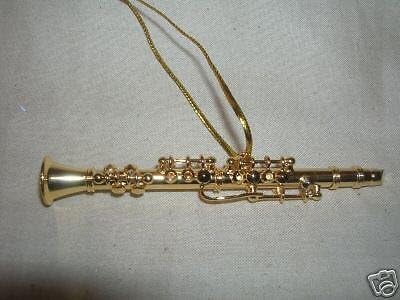
Golden Clarinet Wood Wind Musical instrument Ornament 3.25" Tree Ornament Christmas Ornament
Category: Amazon Home
You are buying a new clarinet ornament. This ornament has been carefully detailed. It is a decoration, so it doesn't actually make music, but it looks realistic. It is 3.25" high,
Features: Ornament | clarinet | musical accesory | Christmas Ornamnet